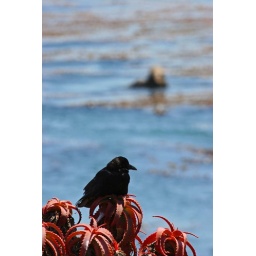
black bird sitting on the aloe vera plants that grow everywhere in this area.